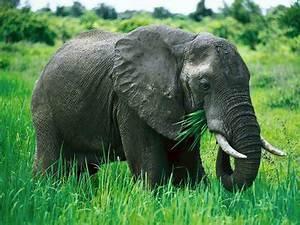
elephant